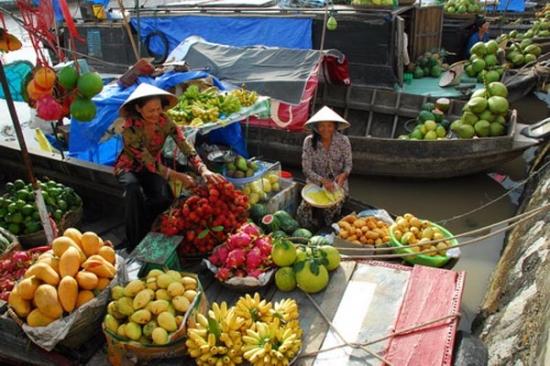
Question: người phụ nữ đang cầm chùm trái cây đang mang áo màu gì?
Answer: đang mang áo màu đỏ